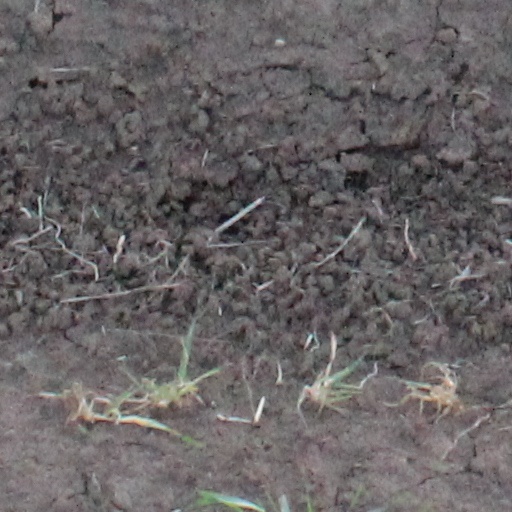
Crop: wheat